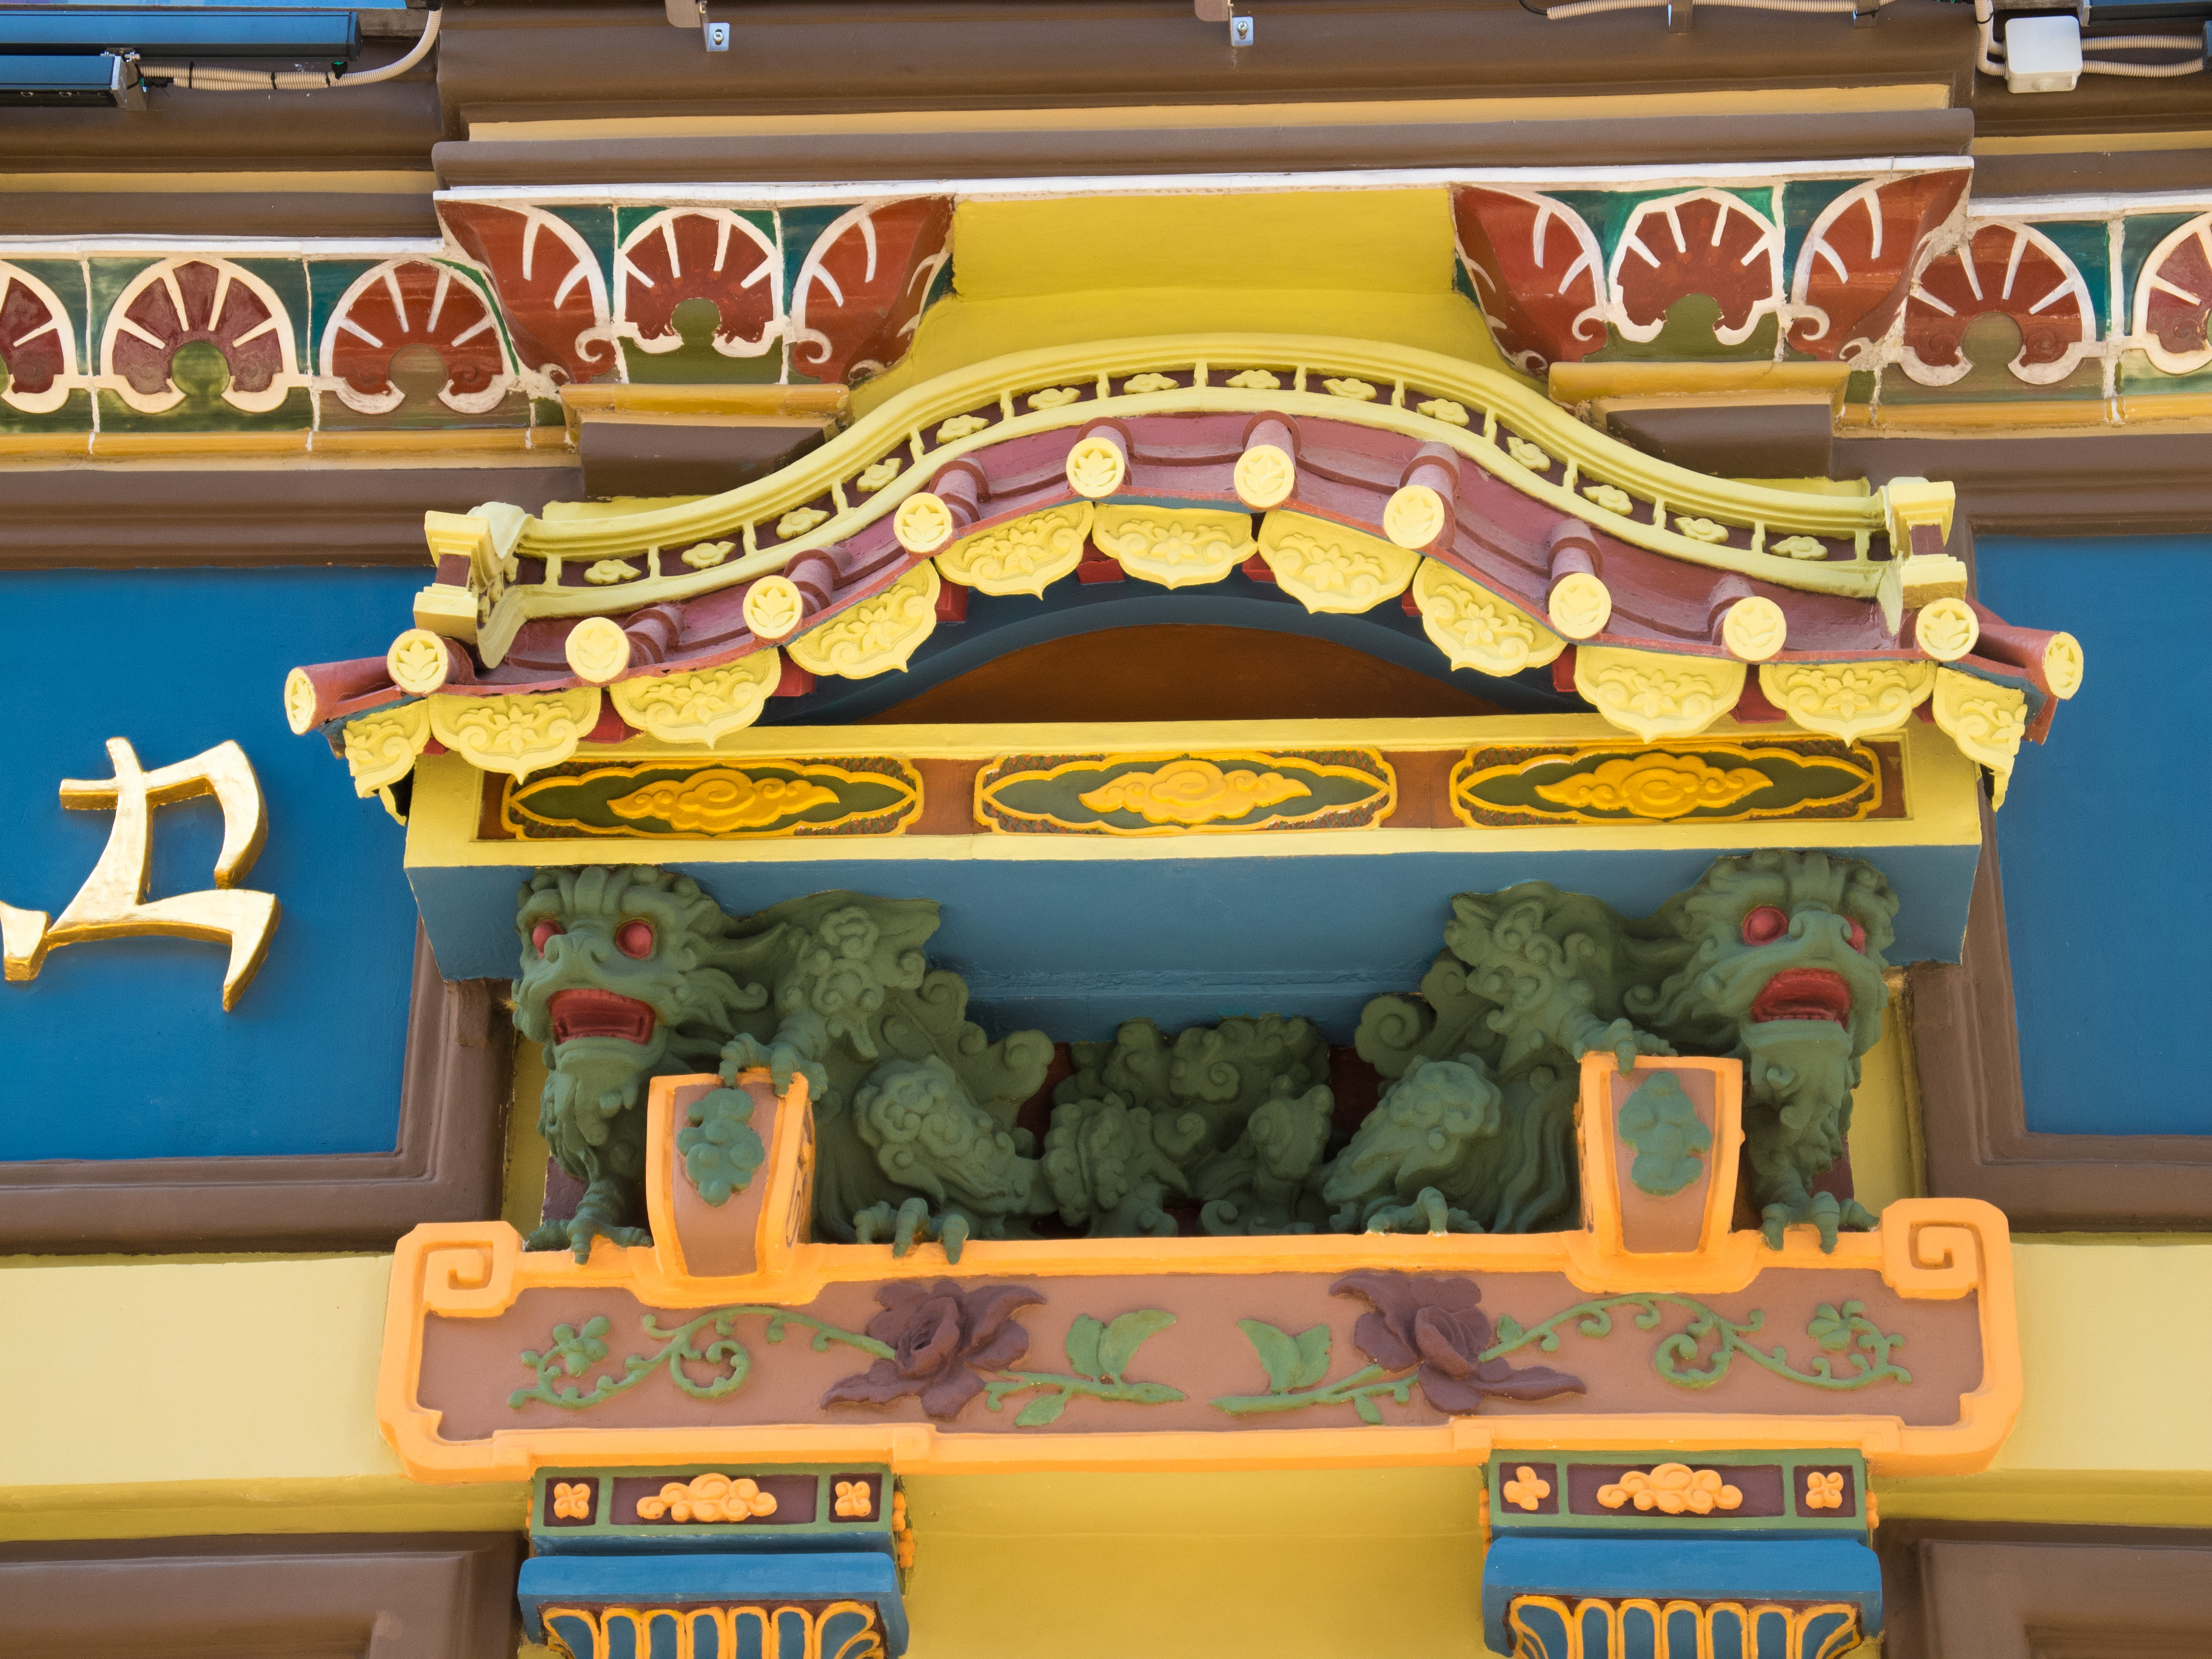
city, europe, amusement park, park, nikon, toy, cool image, temple, moscow, russia, moskau, moscou, coolpix, p7100, nikonp7100, screenshot, hindu temple